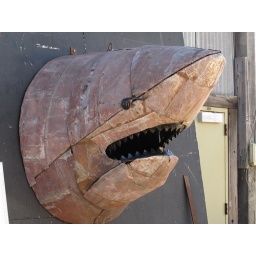
head of female Great White Shark 'Megan&amp;quot;Fabricated by Kirk McNeill5'x4'Sized to fit 20' great white shark.